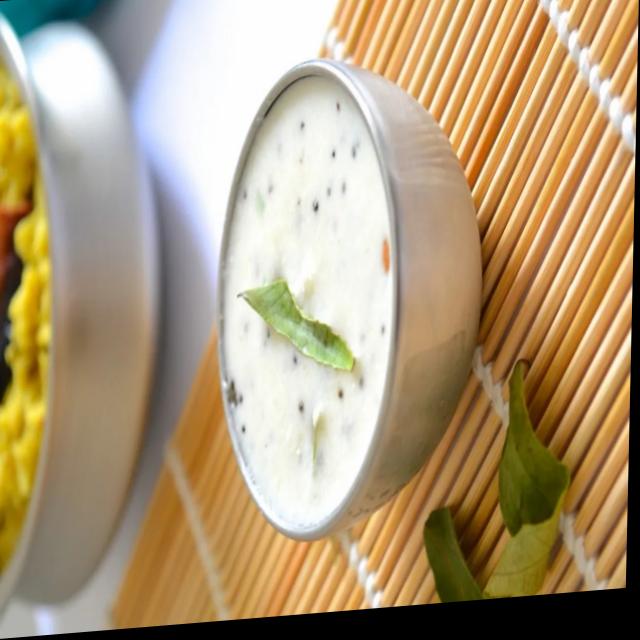
Dish: coconut_chutney